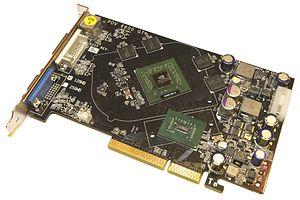
GeForce est une série de cartes graphiques fabriquées par Nvidia depuis 1999. La première GeForce était la GeForce 256. Lancée en automne 1999, elle fut la première carte vidéo grand public à pouvoir prendre en charge l’intégralité des calculs graphiques. De nombreuses séries et évolutions ont été commercialisées, et restent parmi les produits les plus connus en ce domaine.